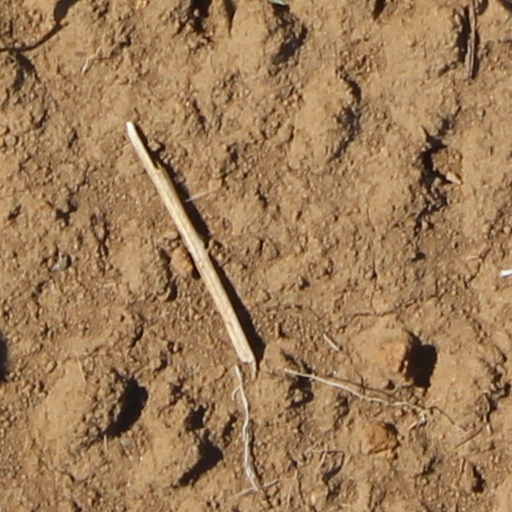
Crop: wheat